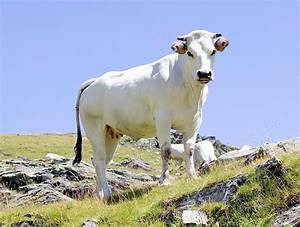
Label: cow